Peace Research Institute Oslo

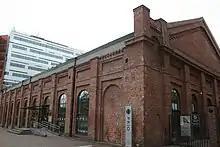
PRIO building in Hausmanns gate

PRIO provides a limited number of education services. The Research School on Peace and Conflict has been a multidisciplinary training center, where a number of courses are taught by visiting scholars. Partner institutions include the University of Oslo and the Norwegian University of Science and Technology. Until 2020 this was a Research School funded Research School which took up members and focused on courses concentrating on academic writing, research methodology and topical issues. Since 2020 PRIO has offered PhD level courses on an individual basis and ceased accepting members.